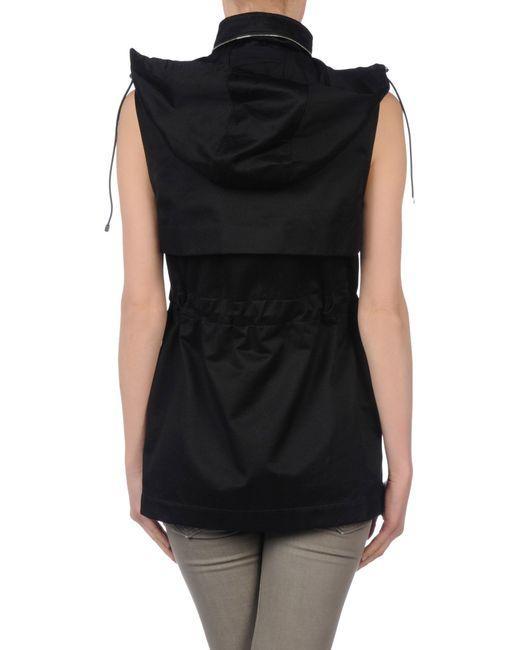
schwarzes formelles Tunika-Oberteil, ärmellos, Rollkragen